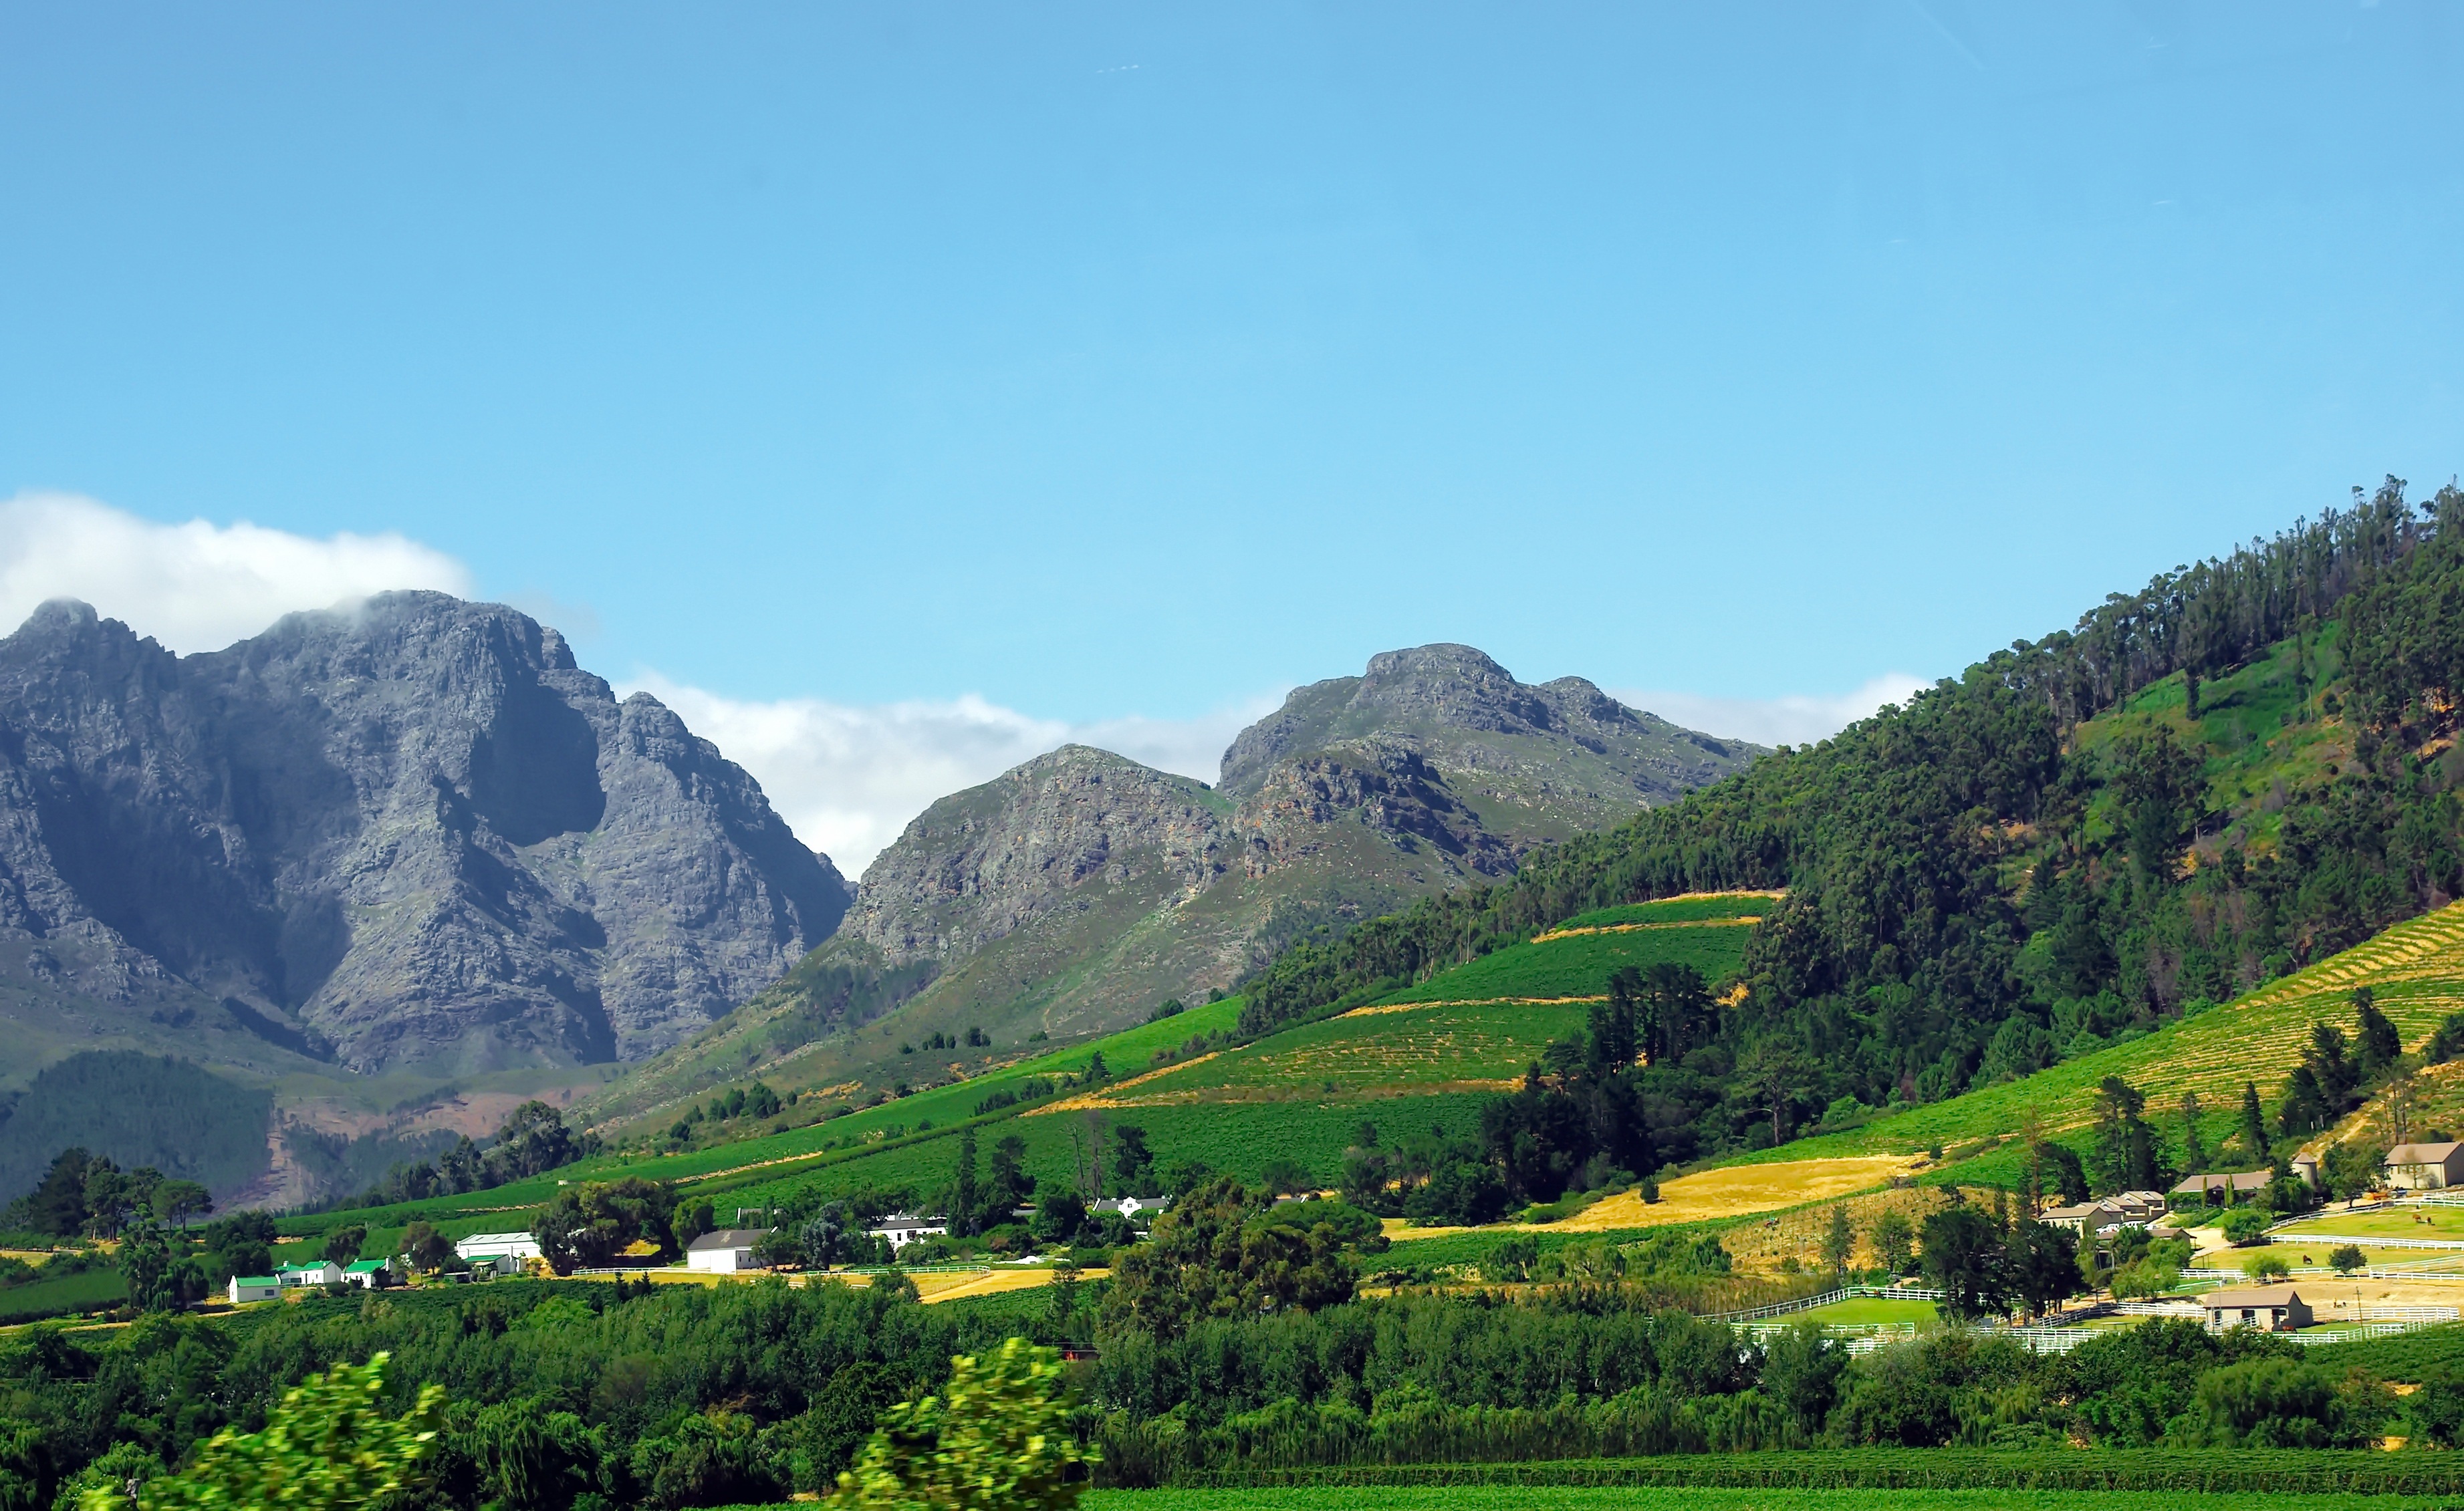
landscape, nature, mountain, vine, meadow, hill, valley, mountain range, panorama, village, highland, mountains, alps, plateau, winery, south africa, rural area, landform, mountain pass, hill station, franshoeck, huguenot, geographical feature, mountainous landforms, protestant cap, drakenstein